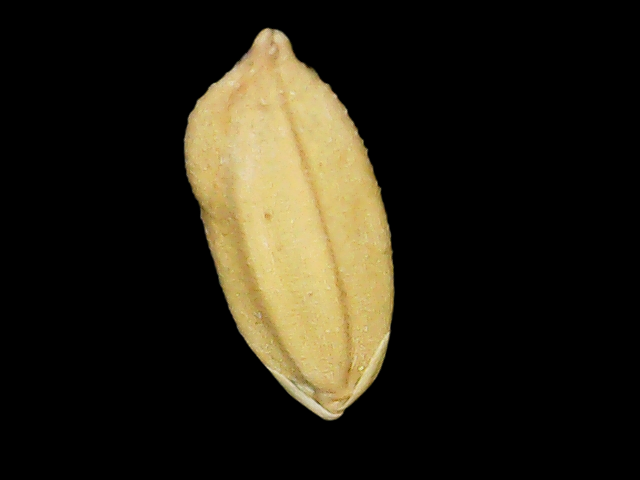
Rice variety: Binadhan08